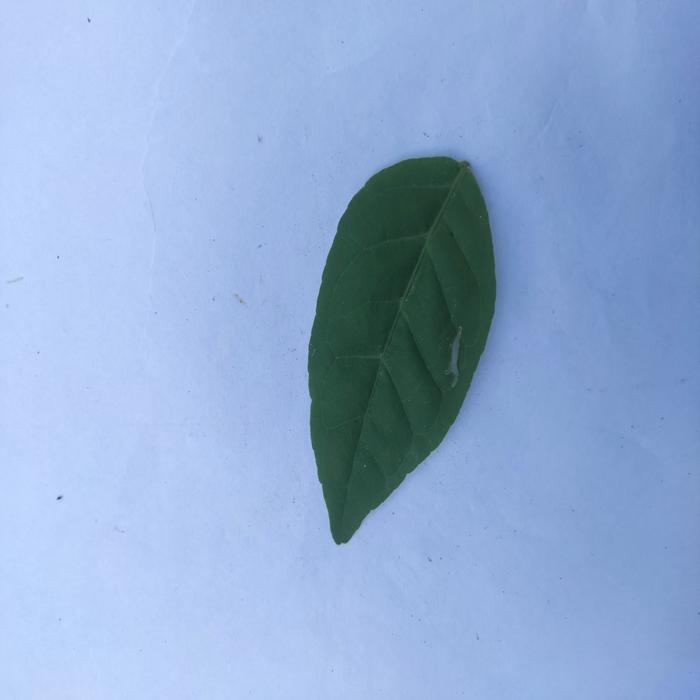
Crop: Aegle Marmelos
Leaf condition: Healthy_Leaf